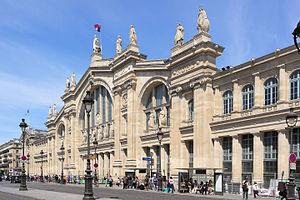
Le 10ᵉ arrondissement de Paris est un des vingt arrondissements de Paris, situé sur la rive droite de la Seine.